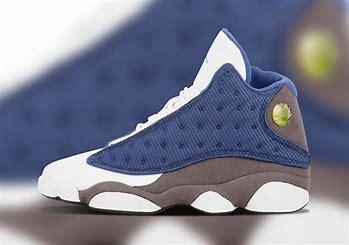
Brand: Jordan
Model: 13